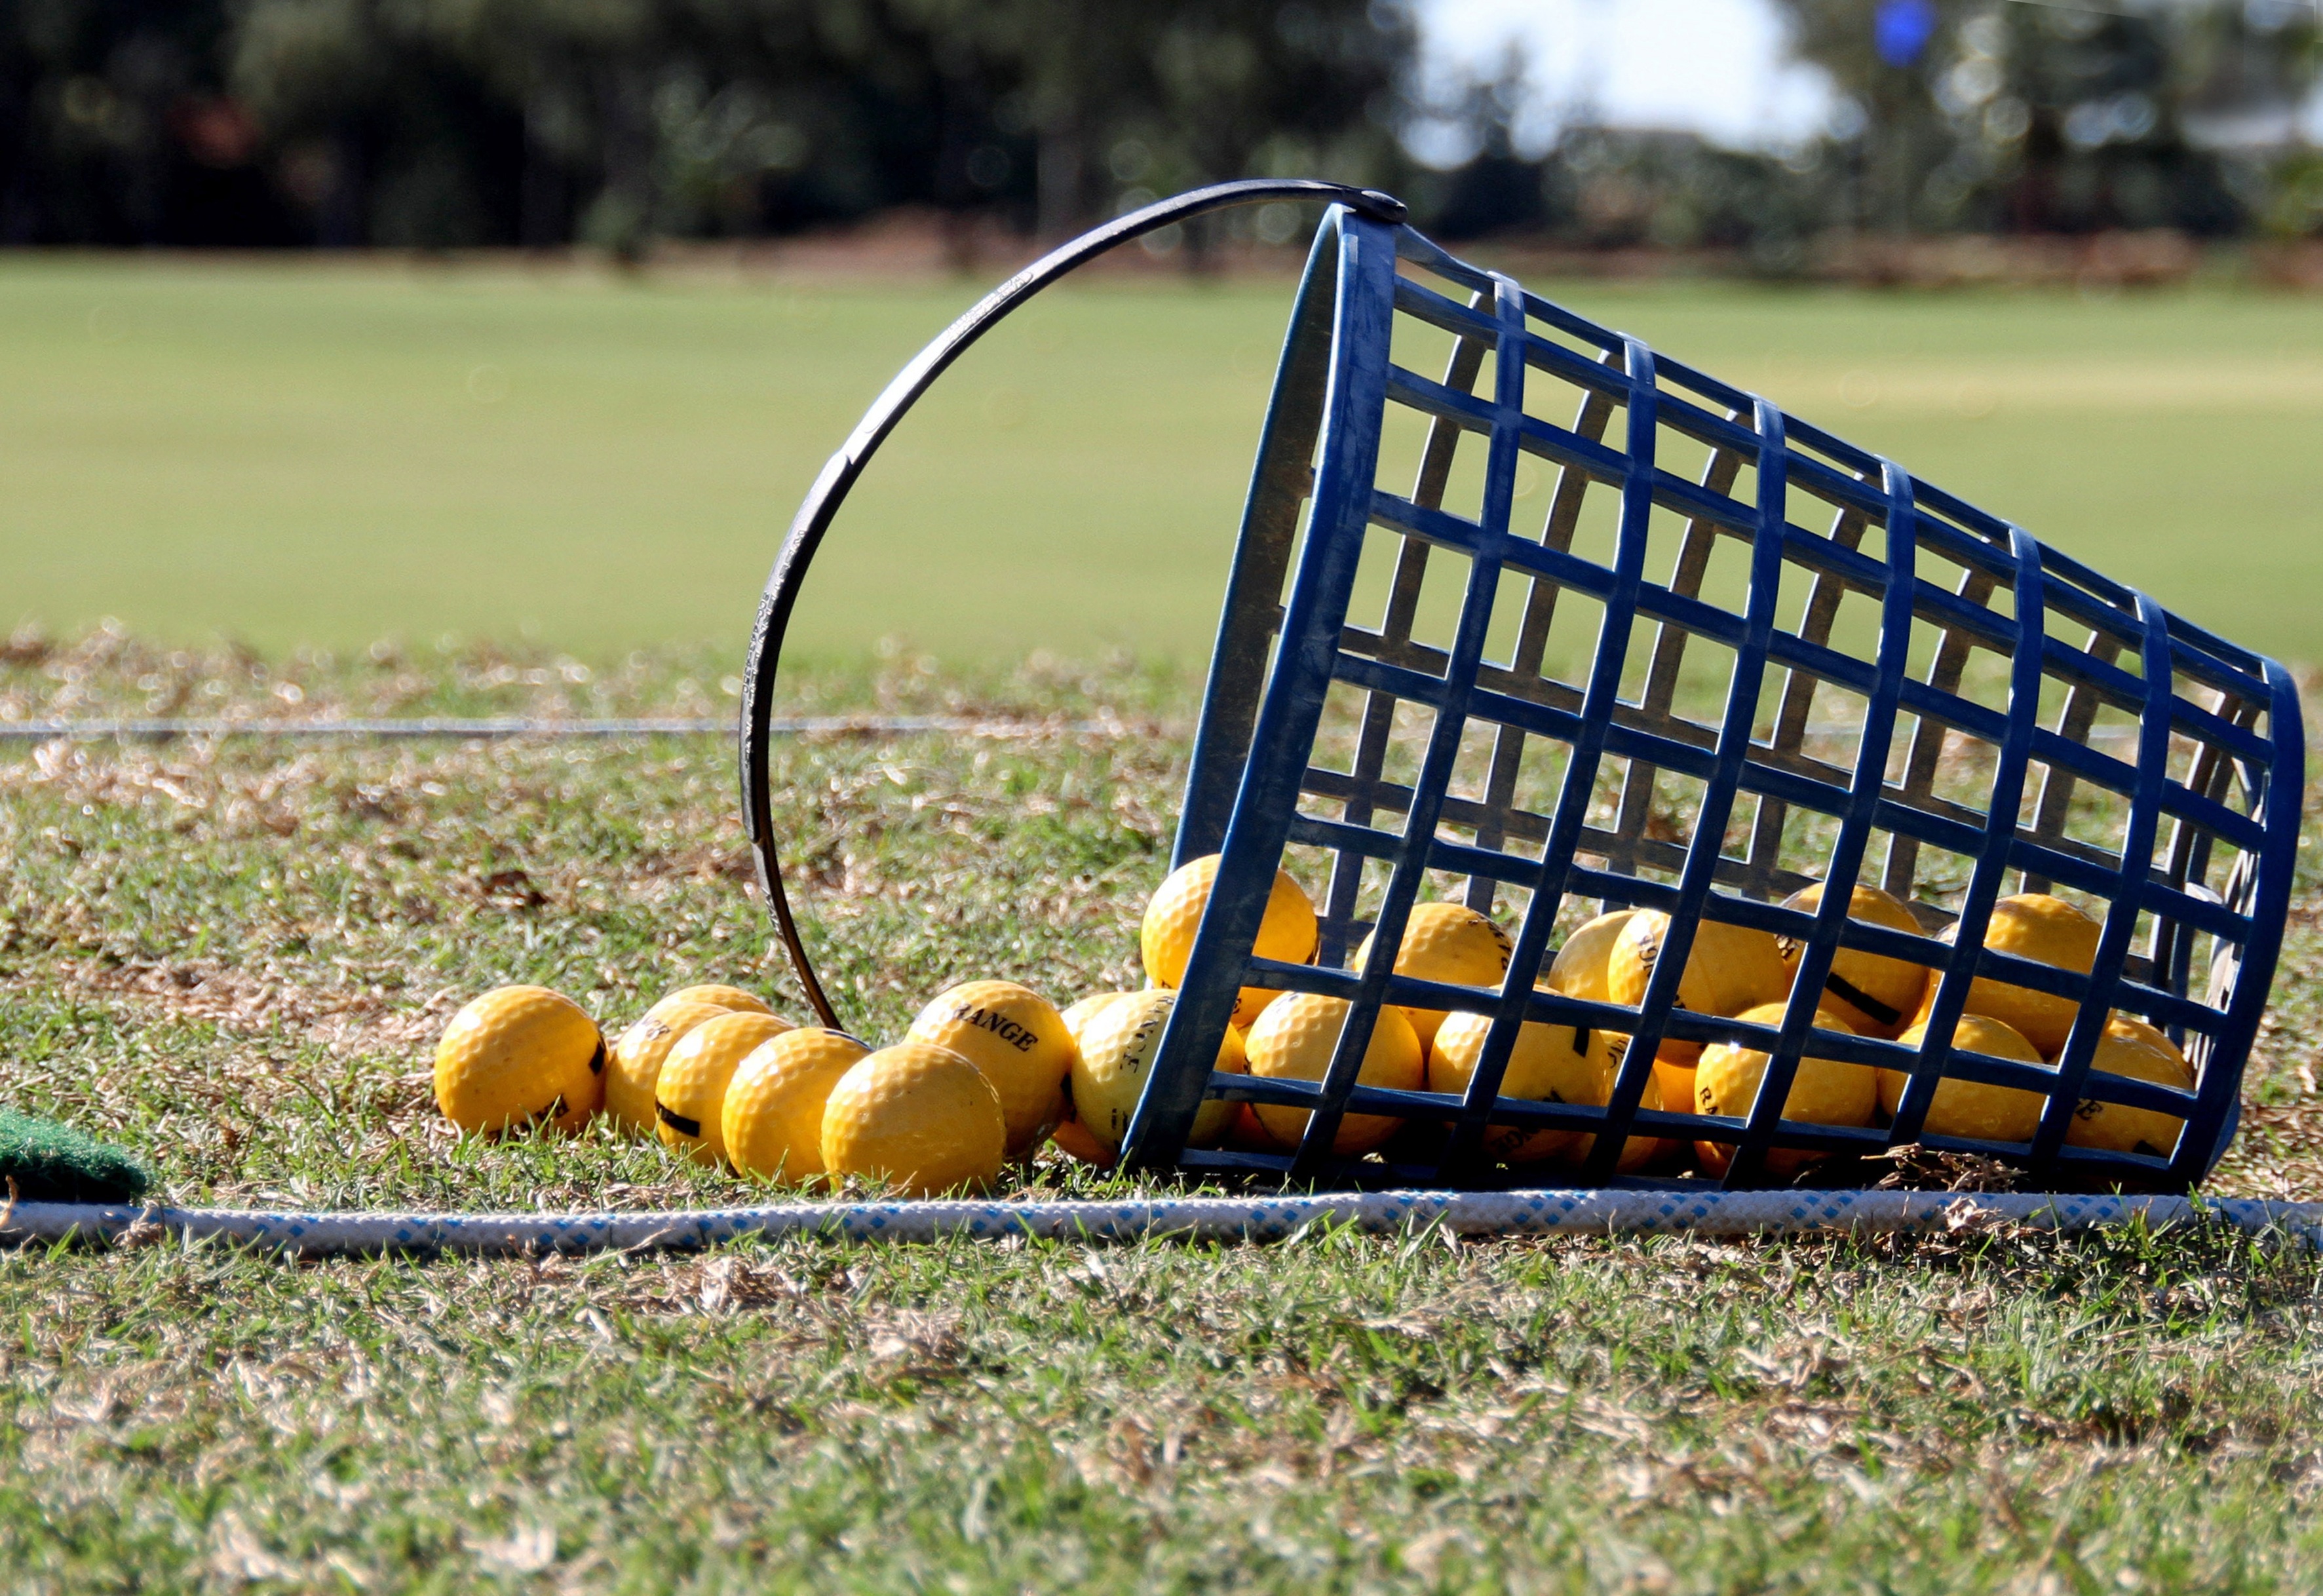
grass, sport, lawn, play, recreation, gear, basket, golfing, outdoors, sports, playground, net, ball, golf balls, outdoor recreation, outdoor play equipment